Monte Kiffin

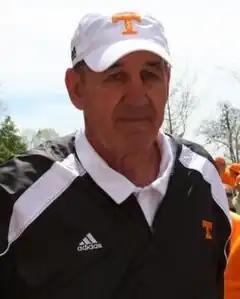
Kiffin in 2009

Monte George Kiffin (February 29, 1940 – July 11, 2024) was an American football coach. He is widely considered to have been one of the preeminent defensive coordinators in modern football, as well as one of the greatest defensive coordinators in NFL history. Father of the widely imitated "Tampa 2" defense, Kiffin's concepts are among the most influential in modern college and pro football.